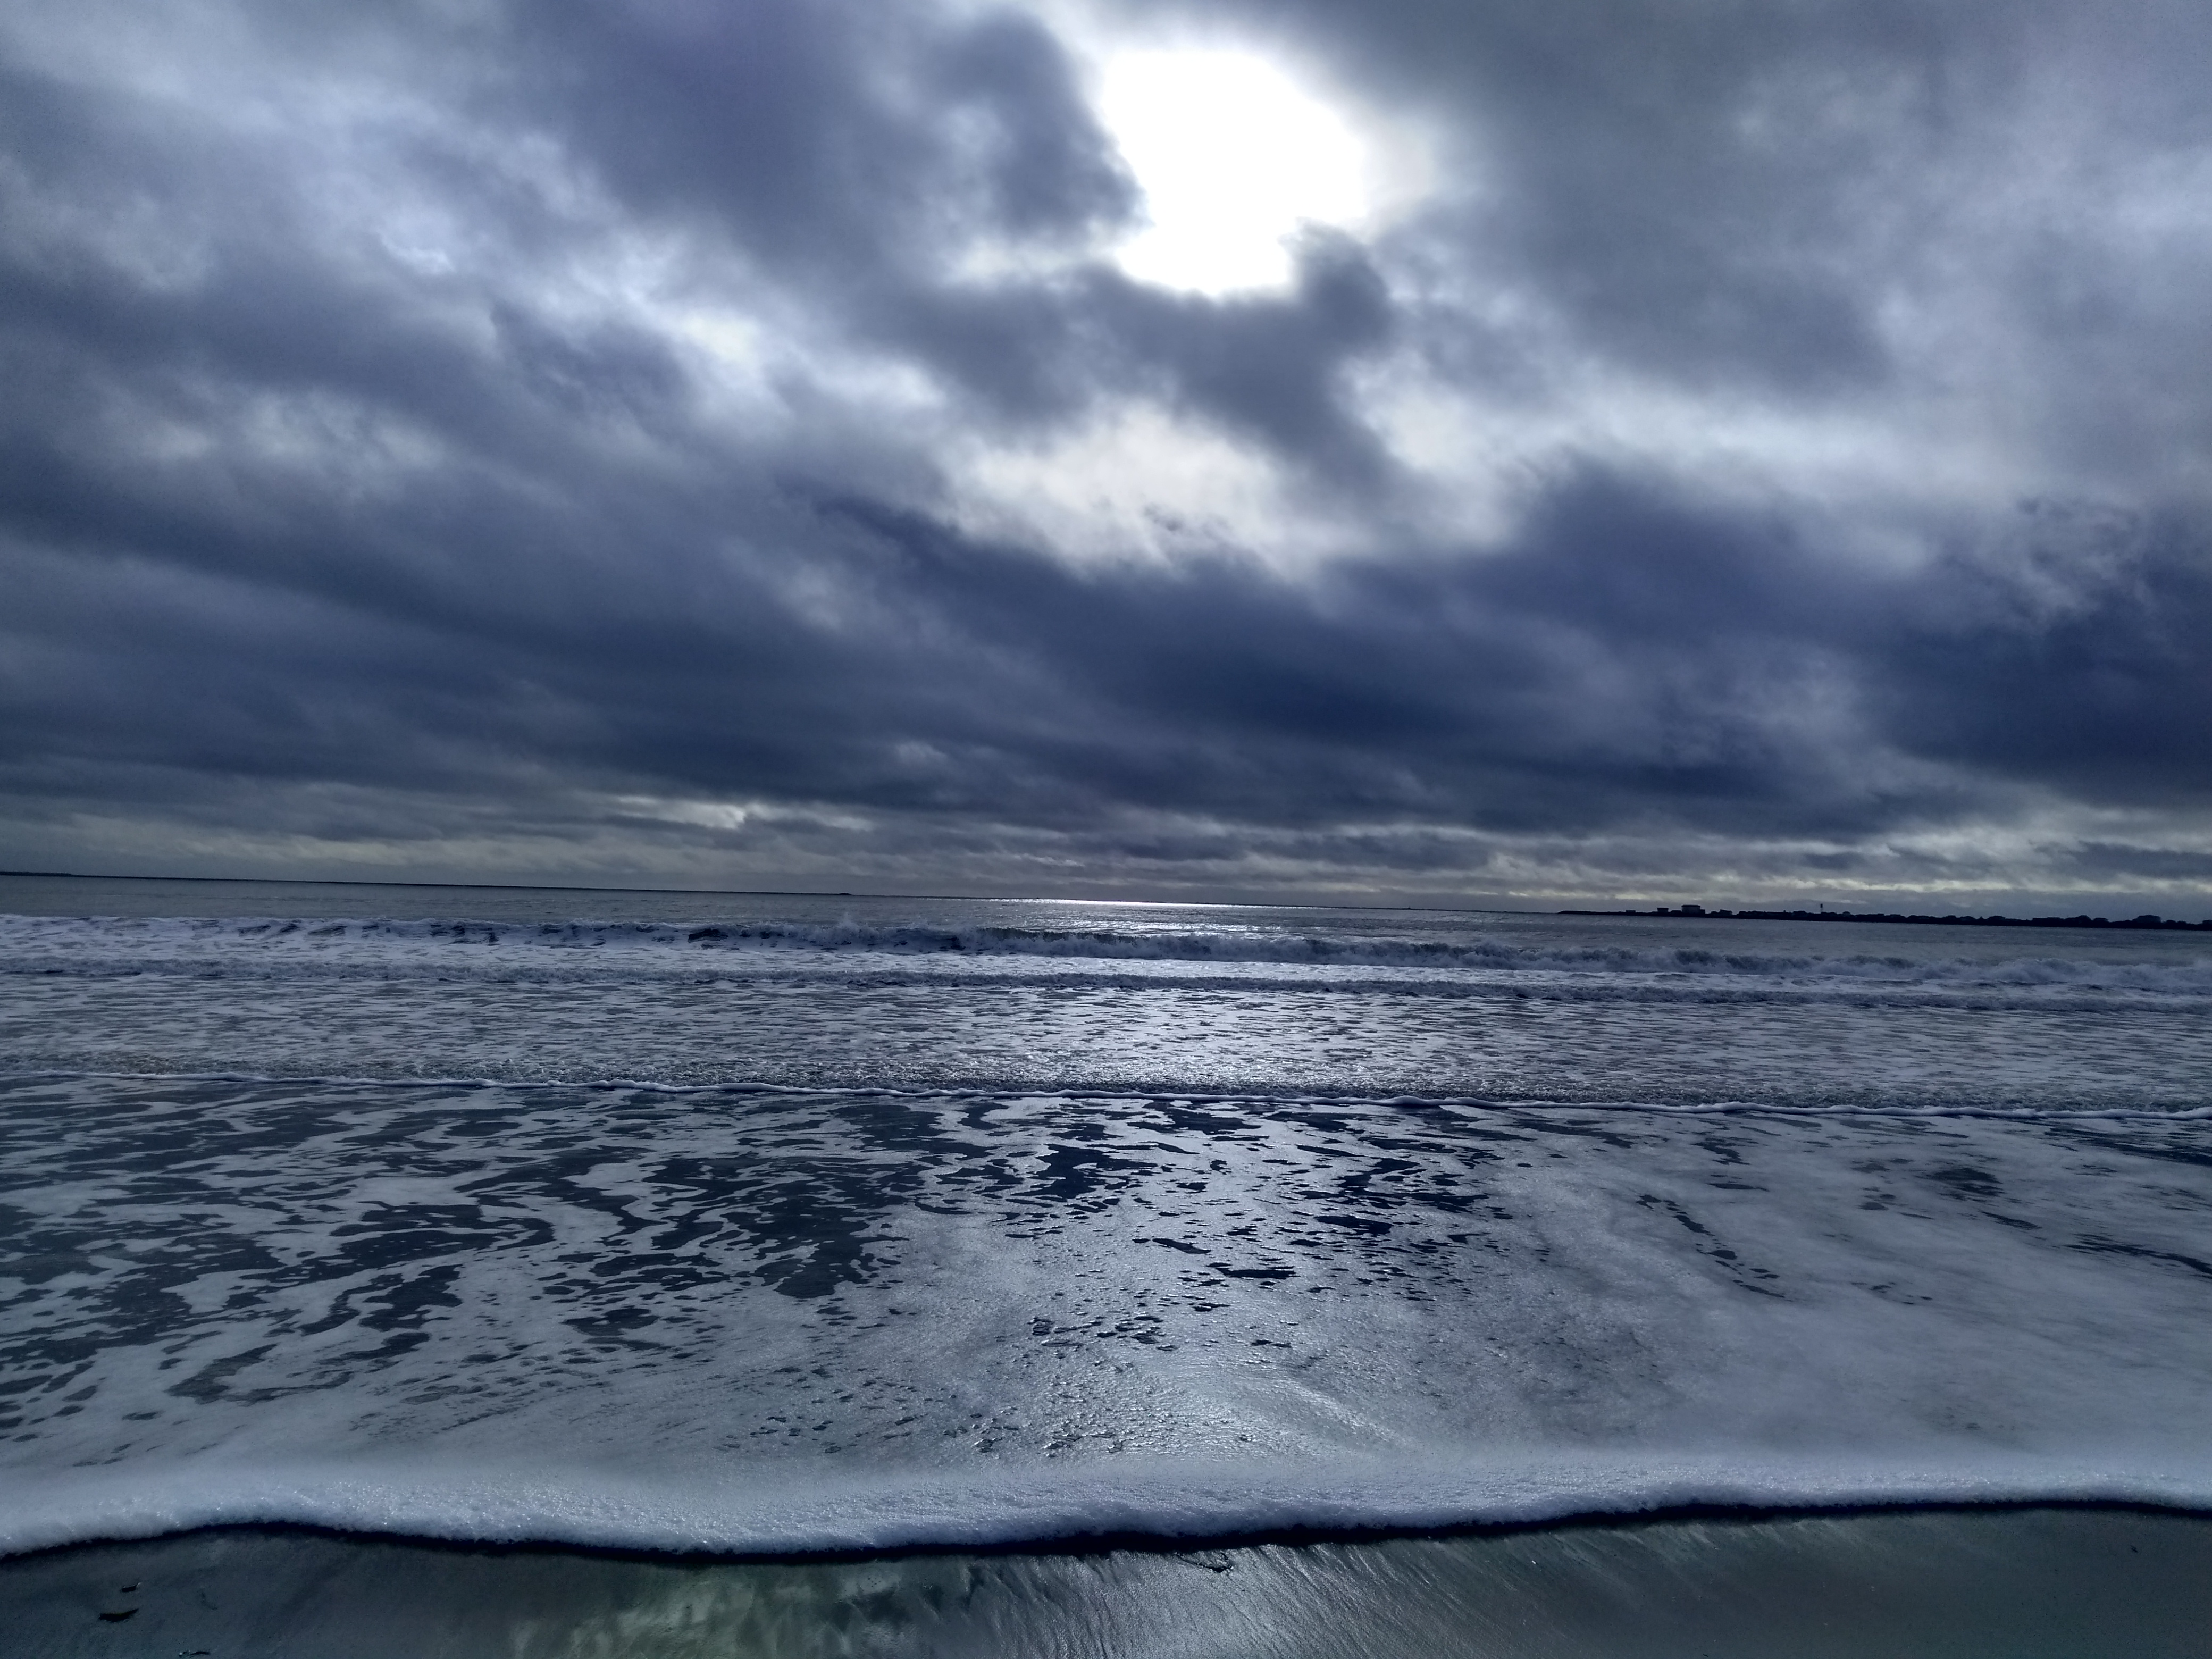
coastal, beach scene, Beach Light, Surf Foam, Tide Surge, beach walk, cloud, water, sky, water resources, natural landscape, landscape, cumulus, horizon, wind wave, dusk, calm, wind, freezing, lake, reflection, winter, meteorological phenomenon, wave, sunset, ocean, evening, dawn, tree, monochrome photography, wood, coast, loch, sound, darkness, tide, road, monochrome, wetland, art, tundra, arctic, rock, reservoir, inlet, lake district, sand, arctic ocean